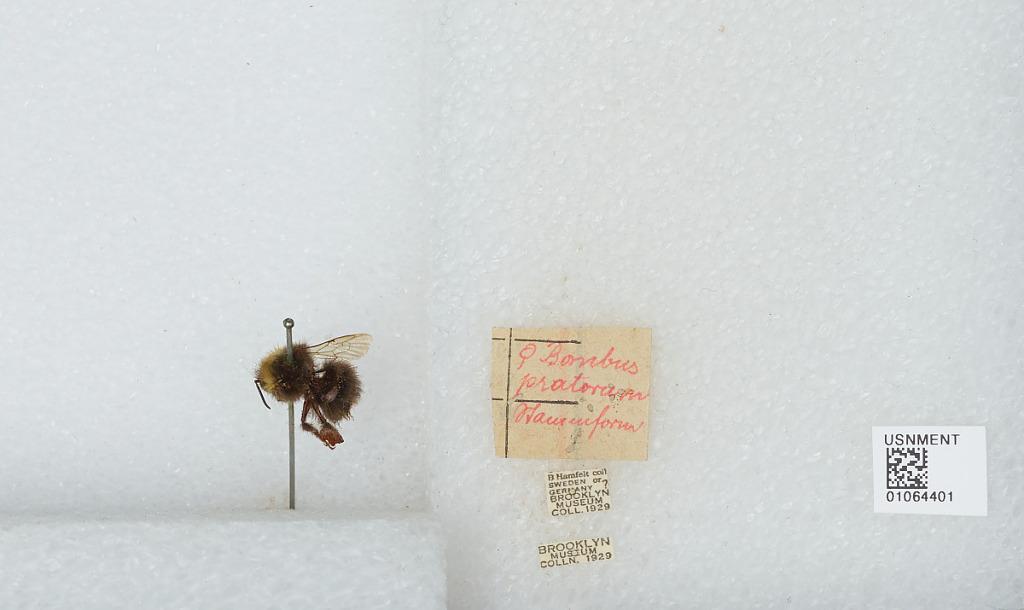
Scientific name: Bombus sp.
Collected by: B. Hamfelt
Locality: Sweden or Germany